Euroscepticism

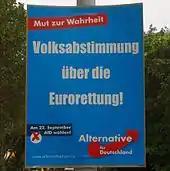
"Referendum on saving the euro!" Poster from the party Alternative for Germany (AfD) regarding Germany's financial contributions during the Eurozone crisis

The People's Movement against the EU only takes part in European Parliament elections and has one member in the European Parliament. The soft Eurosceptic June Movement, originally a split-off from the People's Movement against the EU, existed from 1992 to 2009.